Planck constant

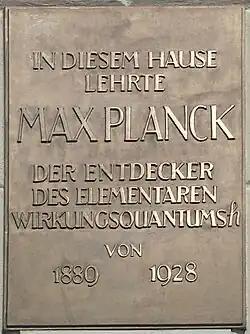
Plaque at the Humboldt University of Berlin: "In this edifice taught Max Planck, the discoverer of the elementary quantum of action "h", from 1889 to 1928."

The Planck constant was formulated as part of Max Planck's successful effort to produce a mathematical expression that accurately predicted the observed spectral distribution of black-body radiation. This expression is now known as Planck's law.